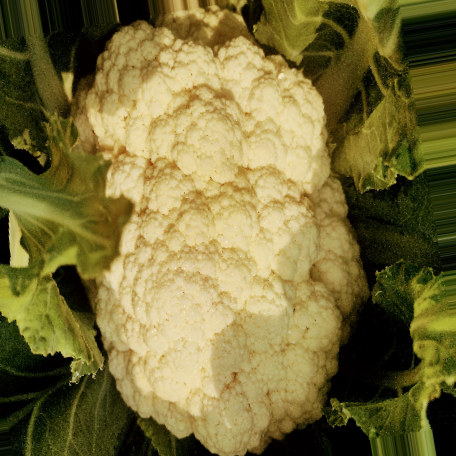
Label: Disease Free